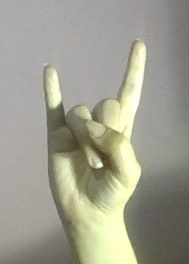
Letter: la